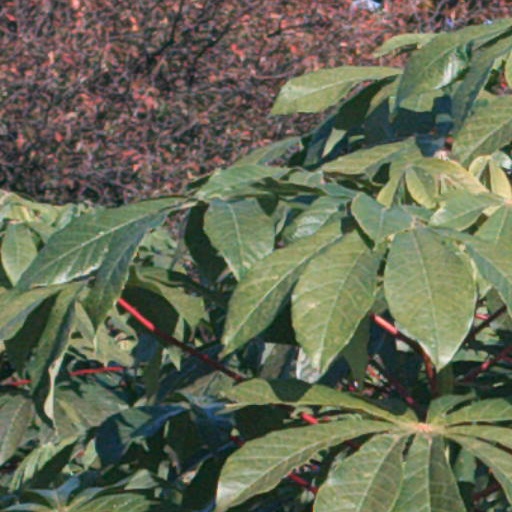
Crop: cassava